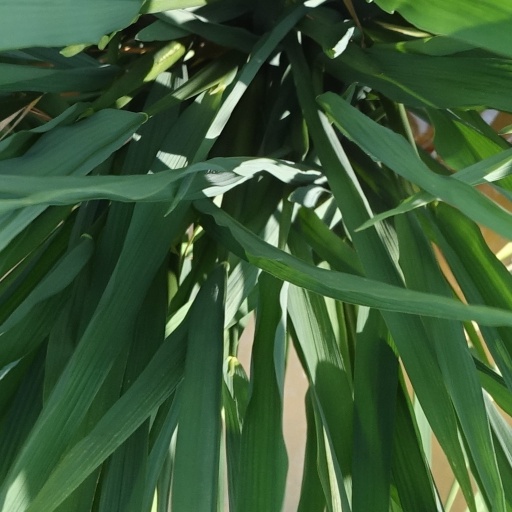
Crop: rice